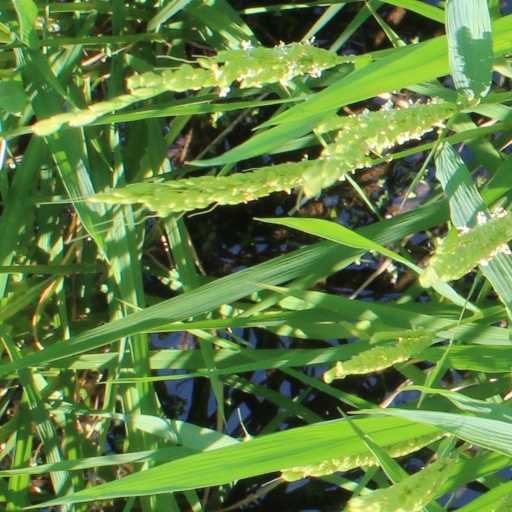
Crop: rice